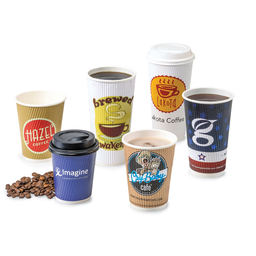
Label: paper